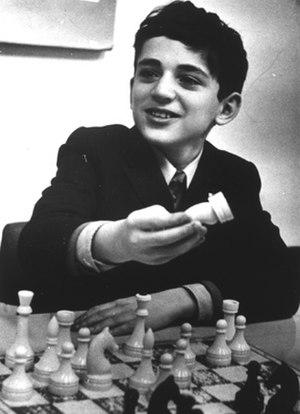
Garry Kimovitch Kasparov, né le 13 avril 1963 à Bakou, est un joueur d'échecs soviétique puis russe. En exil depuis 2013, il a acquis la nationalité croate en 2014 et vit aujourd'hui à New York.